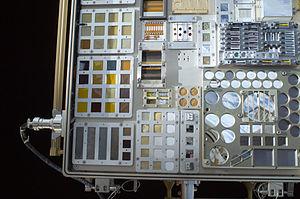
La Station spatiale internationale, en abrégé SSI ou ISS, est une station spatiale placée en orbite terrestre basse, occupée en permanence par un équipage international qui se consacre à la recherche scientifique dans l'environnement spatial. Ce programme, lancé et piloté par la NASA, est développé conjointement avec l'agence spatiale fédérale russe, avec la participation des agences spatiales européenne, japonaise et canadienne.